Russkie Vedomosti

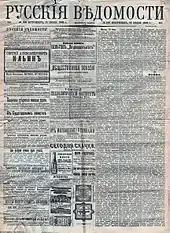
14 June 1905 issue

Russkiye Vedomosti was a Russian liberal daily newspaper, published in Moscow from 1863 till 1918.